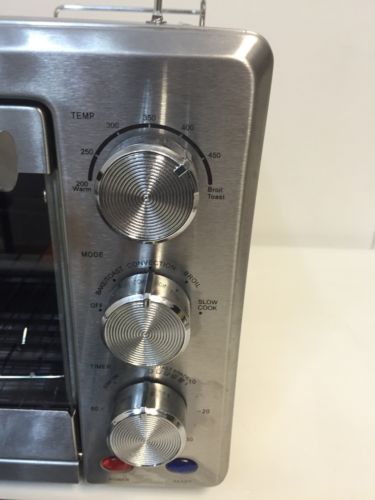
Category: toaster